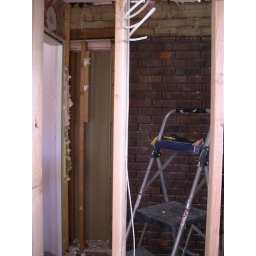
With the original back door to the house in it. Sure, what's another goddam hole at this point.